Derry Central Railway

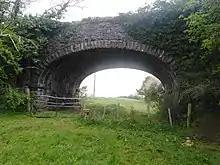
Rosgarran Bridge Once Spanned The Railway

While the line is now long gone, there are still stations at every town and 8 bridges that once spanned the line are still intact.